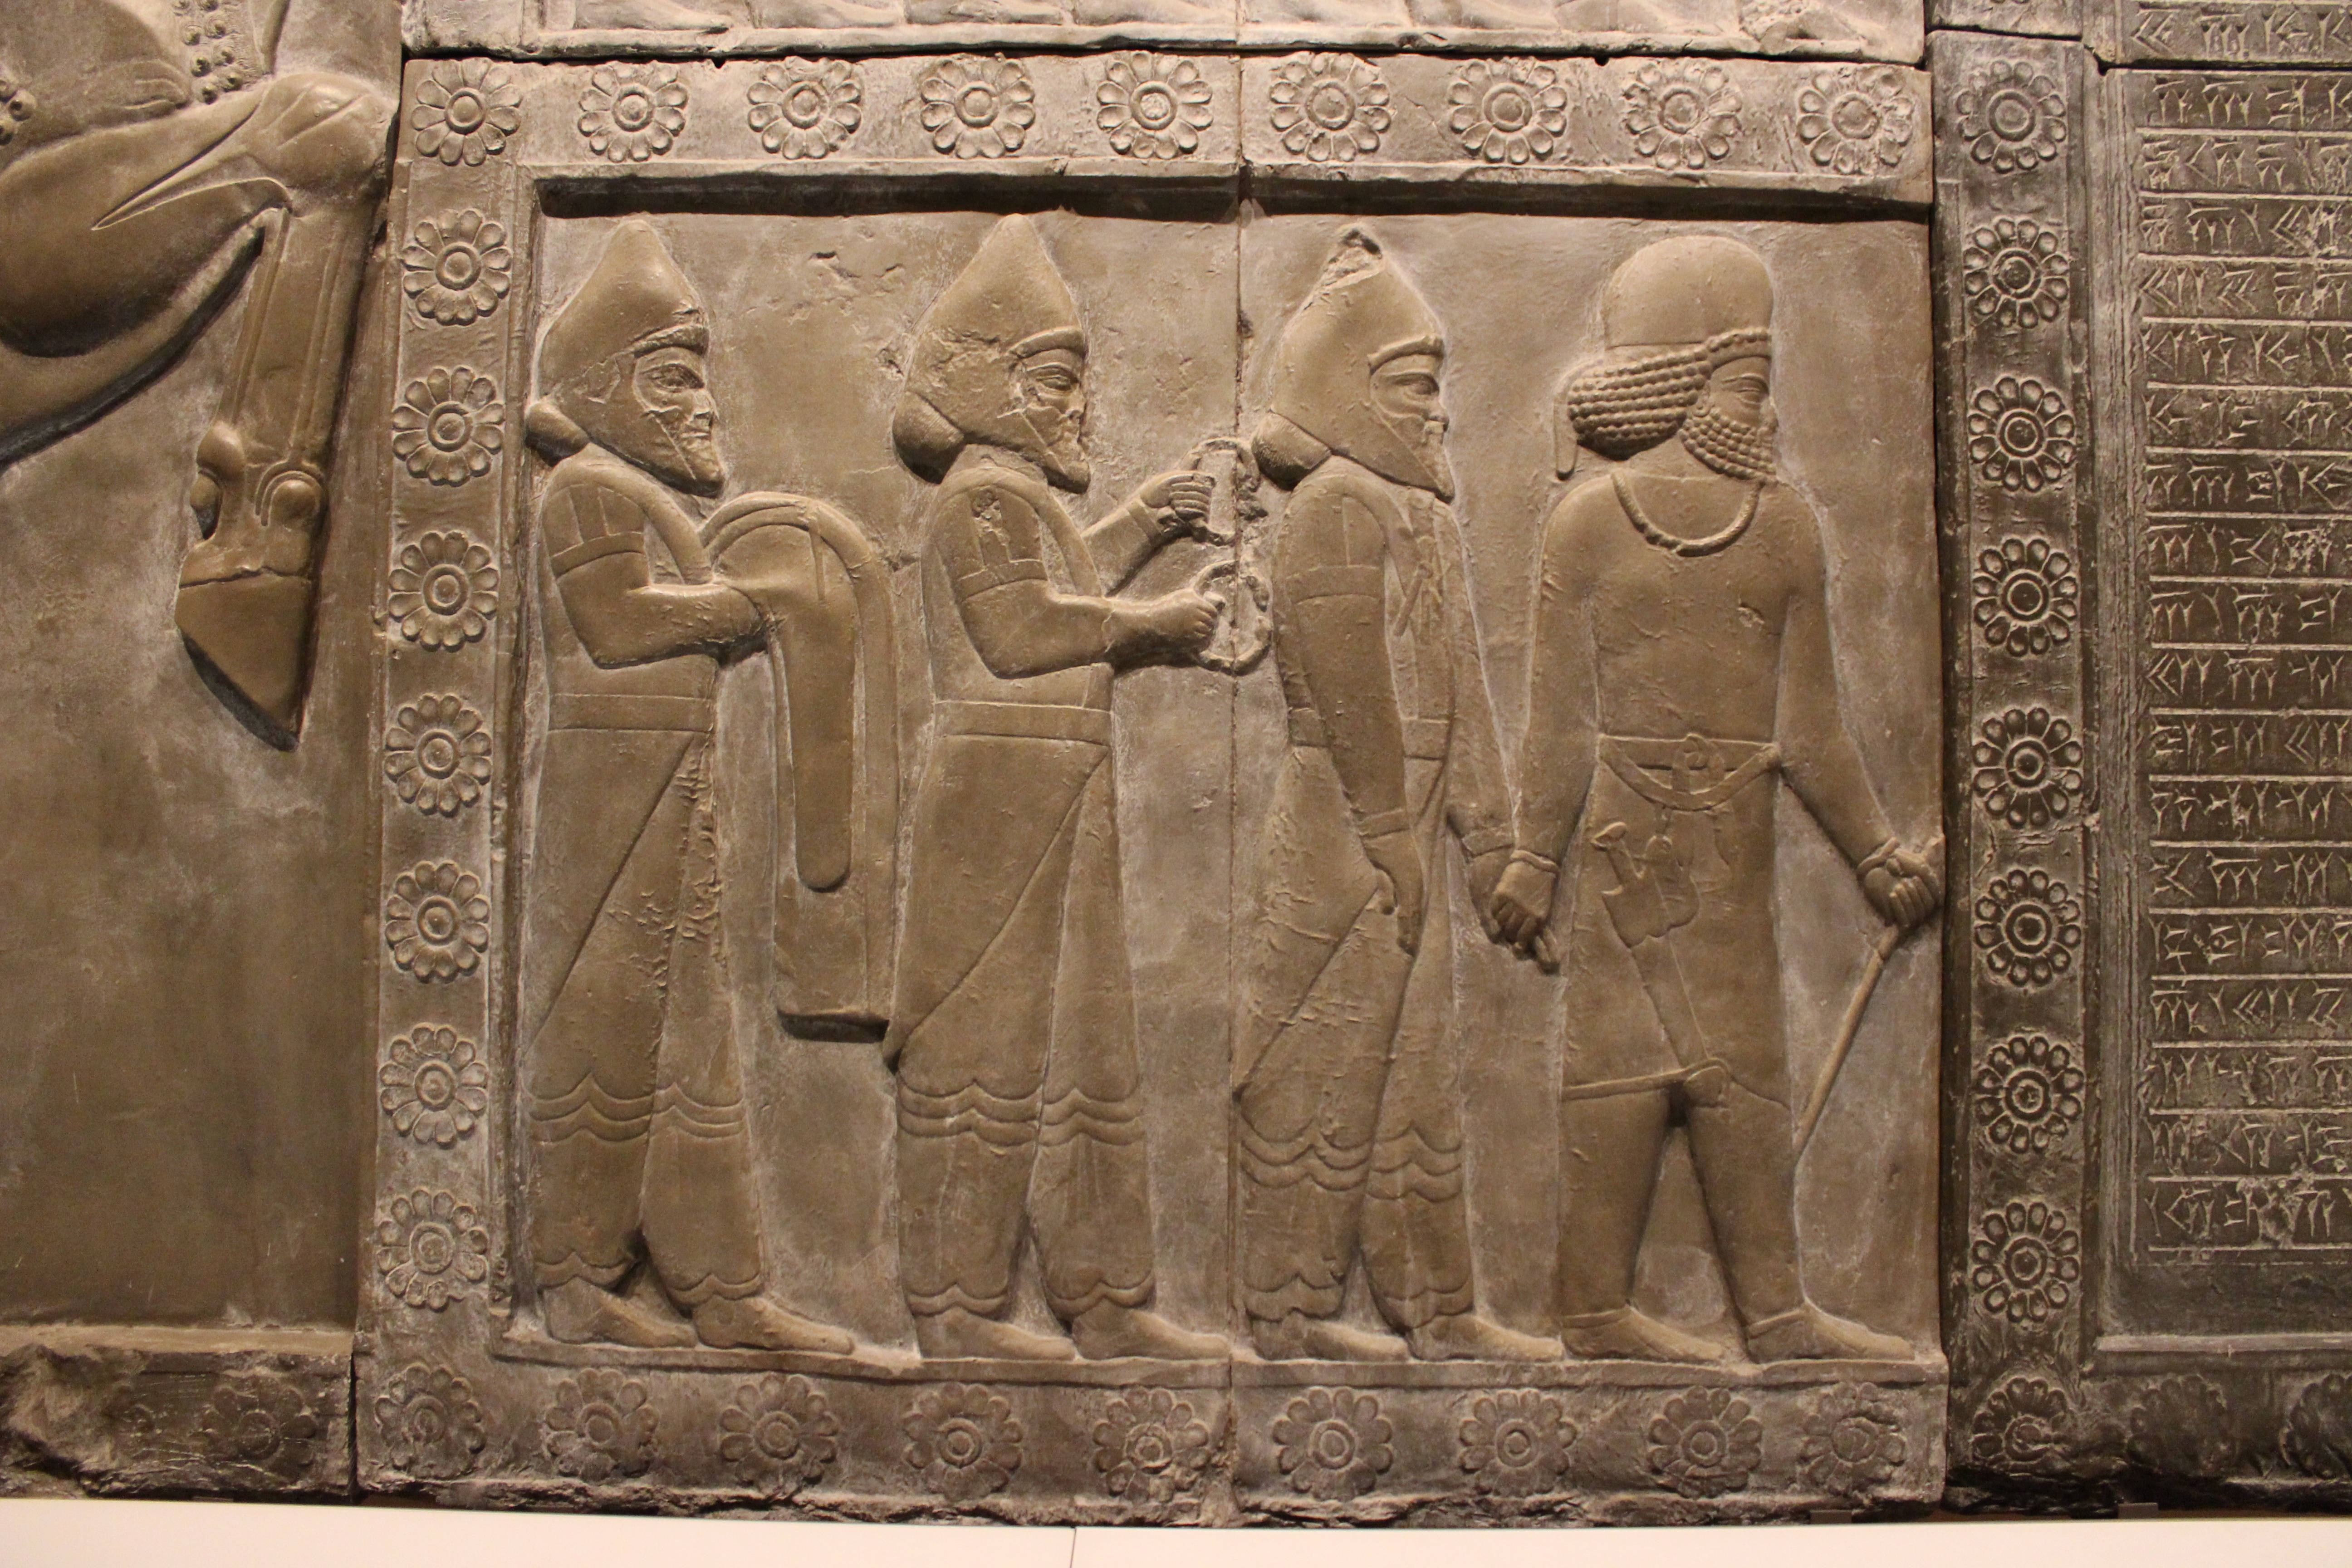
assyria, mesopotamia, babylon, antiquity, ancient, history, clay, sumerian, stone, semitic, culture, religion, civilization, relic, sumer, archeology, iraq, carved, iran, relief, historic, persian, warrior, beard, antique